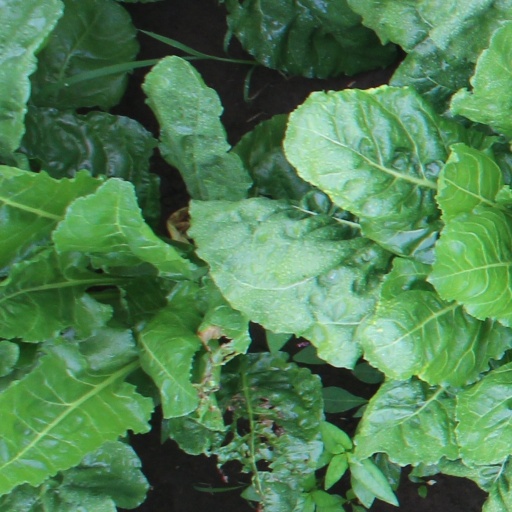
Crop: sugar beet